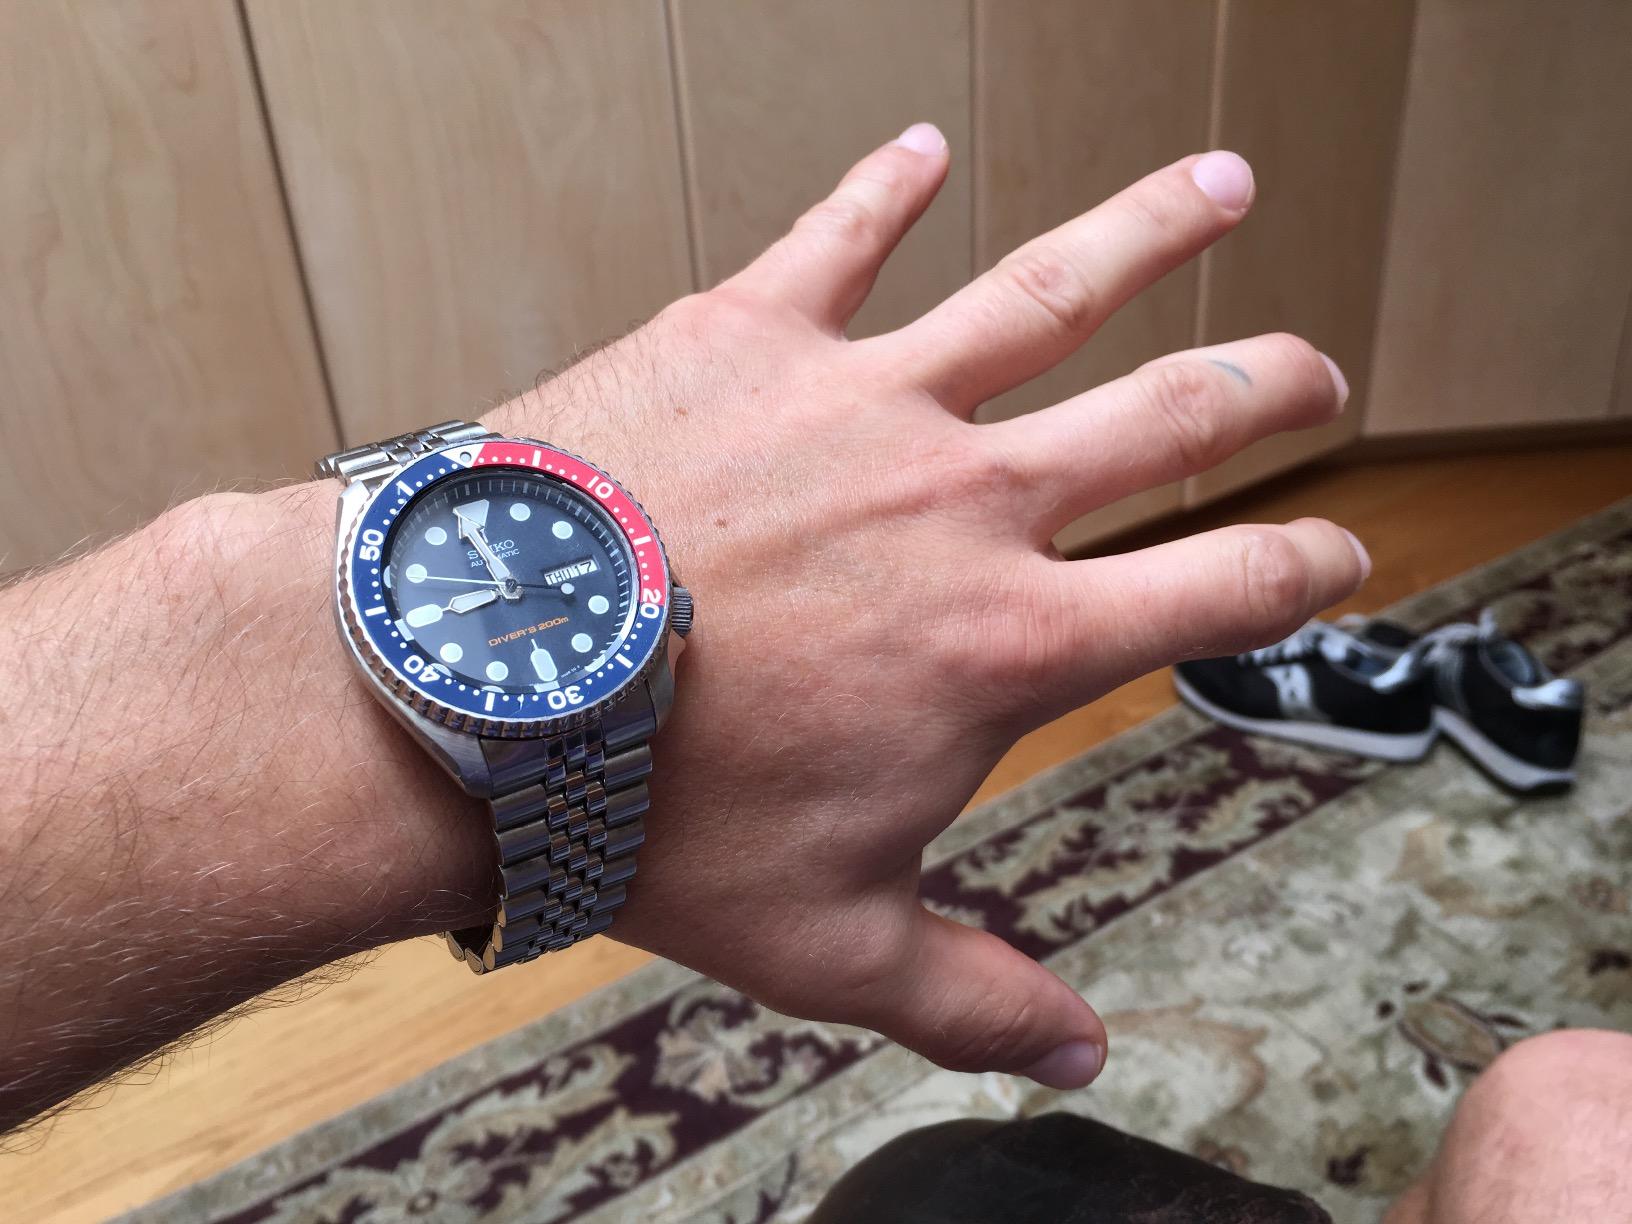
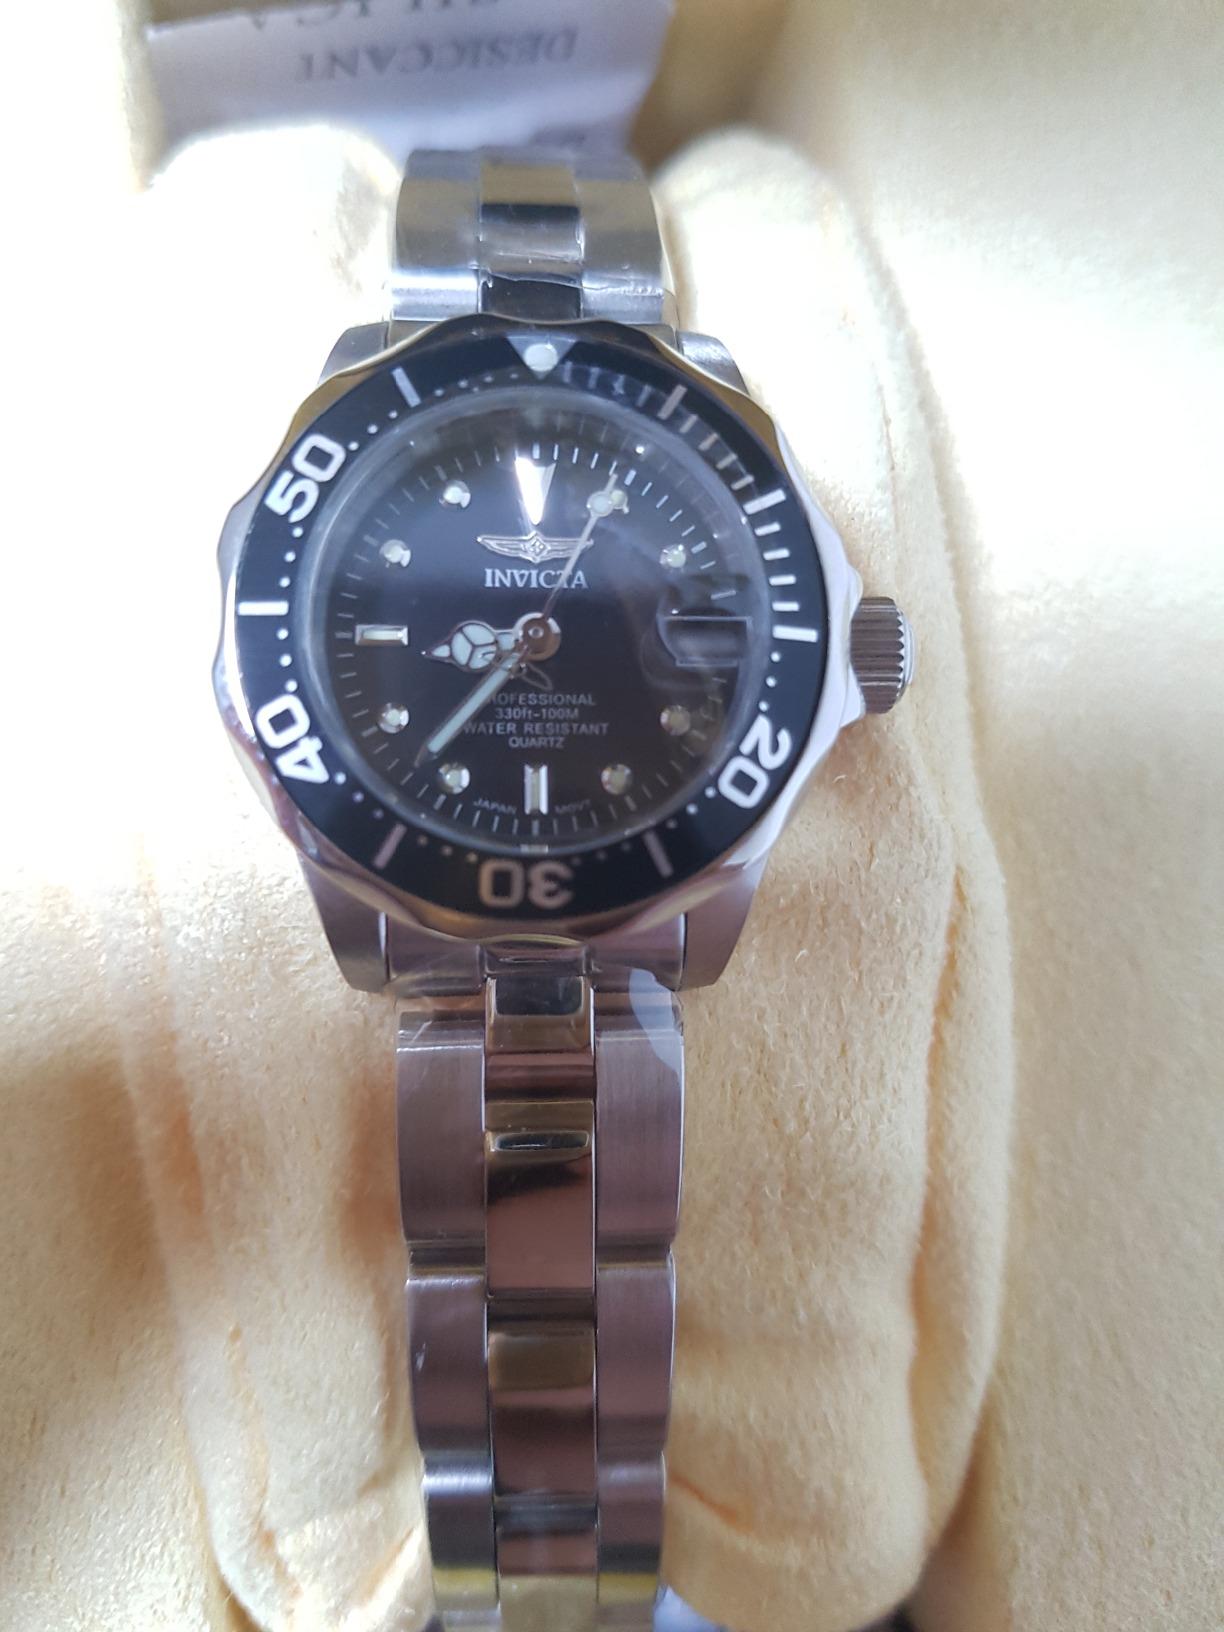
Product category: accessories_watch
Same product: no